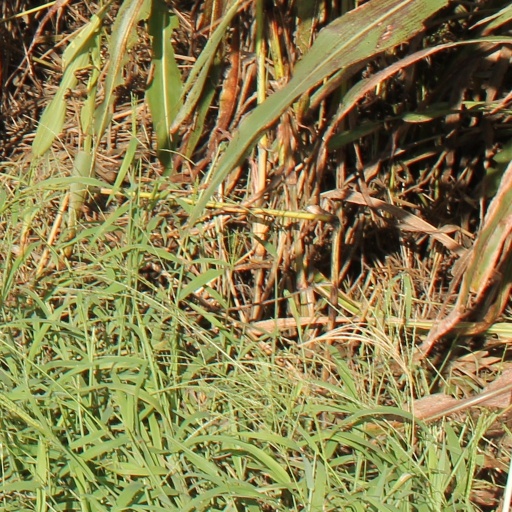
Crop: sorghum